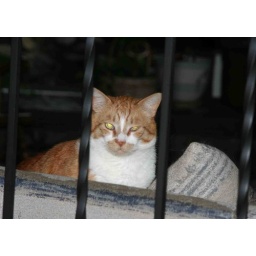
Barn cat behind bars, forced to stay in the house on his own couch.